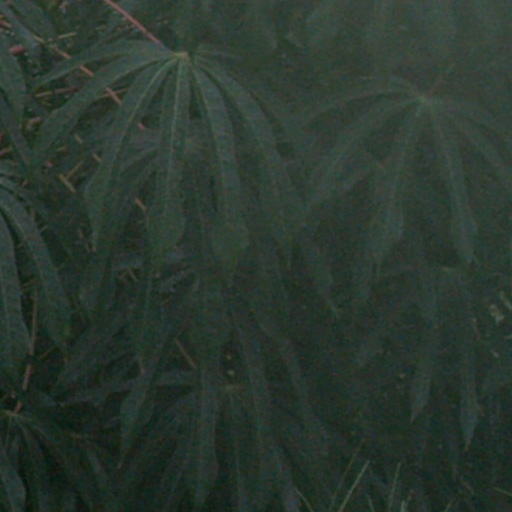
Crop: cassava